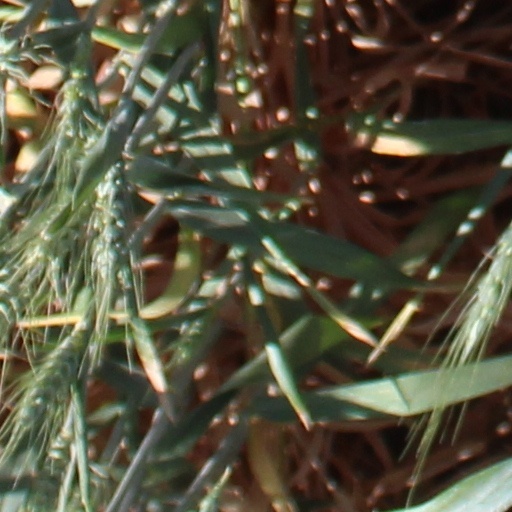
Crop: wheat